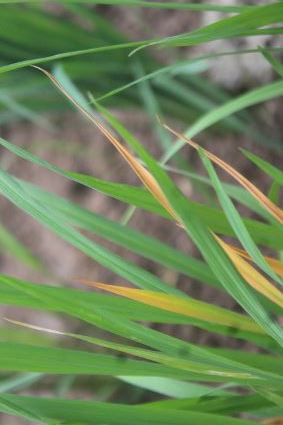
Disease: Tungro